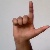
The image shows a hand gesture representing the letter 'L' in Indian Sign Language.